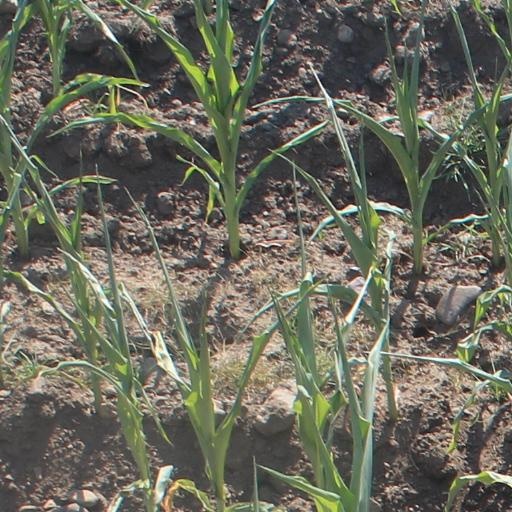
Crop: maize; corn